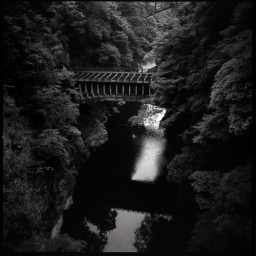
water bridge over the katsura-gawa (HASSELBLAD 500C/M)